Venus (Teenage Mutant Ninja Turtles)

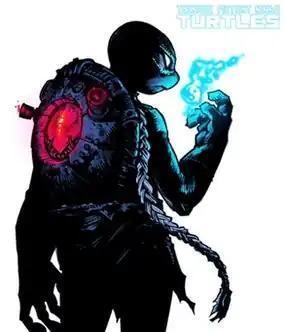

In the Image Comics series, writer Gary Carlson received only a few rules on what not to do, one of which being: "No female turtles." Venus was, however, parodied in the twelfth issue of the third volume, when an alien named Lurch transformed into a female turtle looking very similar to Venus. Some issues were even advertised with the slogan: "No girl turtle guaranteed."